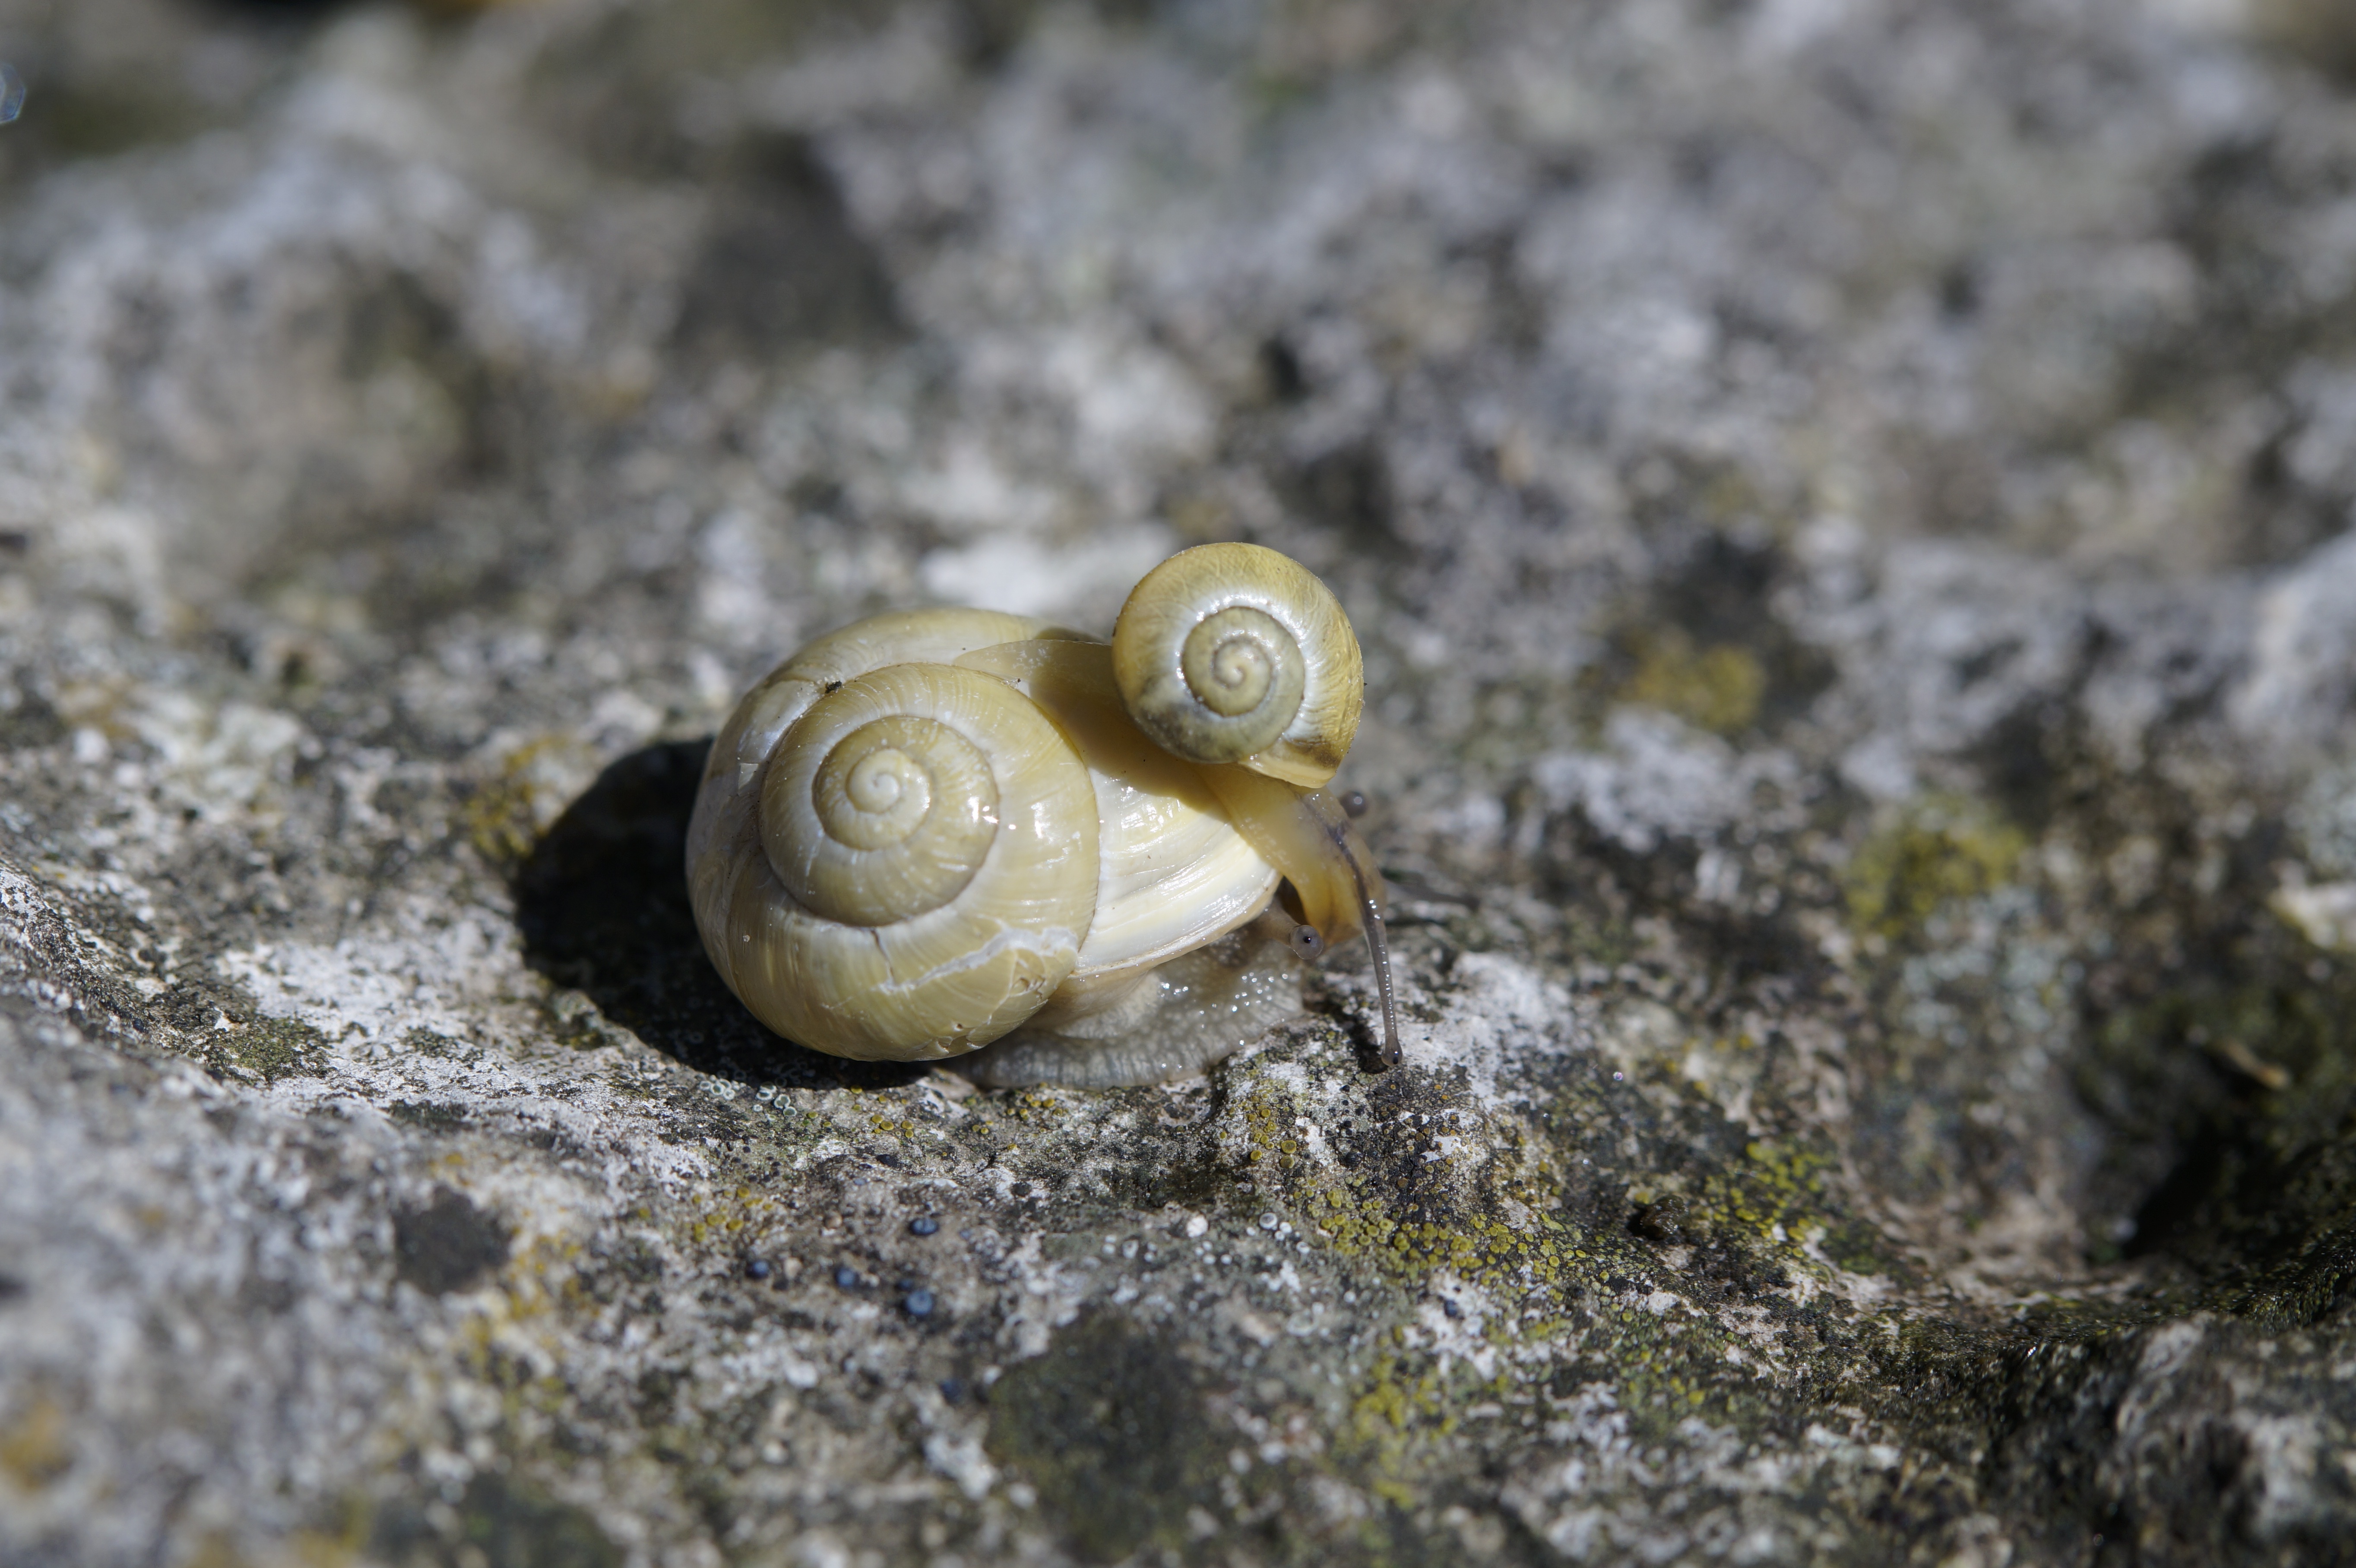
animal, wildlife, biology, child, fauna, shell, invertebrate, housing, close up, snail, mother, creature, reptiles, molluscs, snails, schnecken, macro photography, mother and child, snail shells, slowly, snail shell, sea snail, land snails, marine biology, snails and slugs